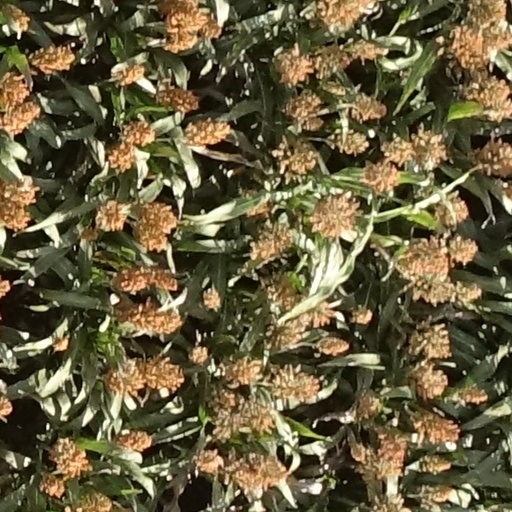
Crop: sorghum